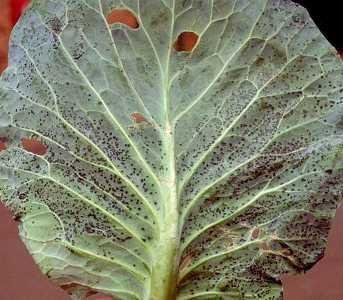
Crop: unknown
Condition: cabbage_cabbage_alternaria_spot